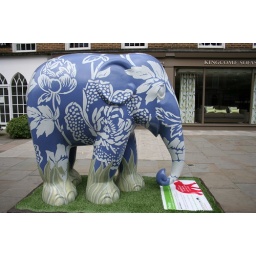
&amp;quot;Peony&amp;quot;, elephant #234 by Sophie Coryndon, formerly graced the pavement beside Fulham Road. &lt;i&gt;IMG_22744, 30%&lt;/i&gt;